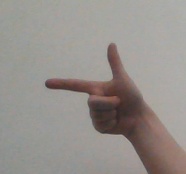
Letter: yaa